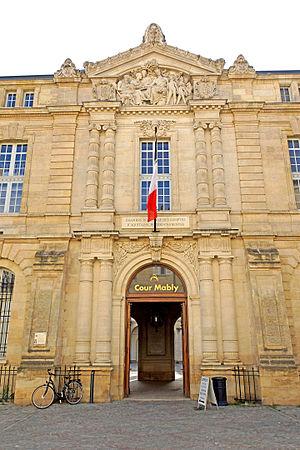
Les chambres régionales des comptes sont des juridictions administratives financières françaises chargées de vérifier les comptes des collectivités locales et de juger des éventuels conflits relatifs à ces comptes. Elles forment avec la Cour des comptes, sinon un ordre juridictionnel stricto sensu, du moins un ensemble de juridictions, dont l'unité a été soulignée par la rédaction du code des juridictions financières.